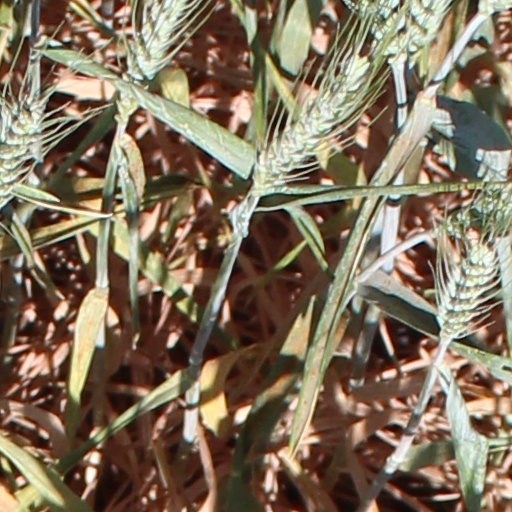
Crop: wheat